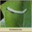
Label: caterpillar